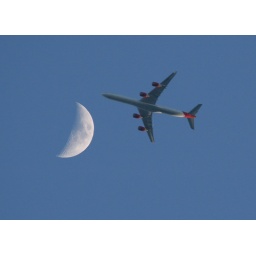
Once again sitting in the garden - all sorts of birds pass over including this one!